Leonardus Antonius Lightenvelt

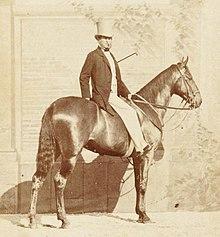
Leonardus Antonius Lightenvelt

Mr. Leonardus Antonius Lightenvelt (27 October 1795, 's-Hertogenbosch – 29 October 1873, Hyères) was a Dutch politician.